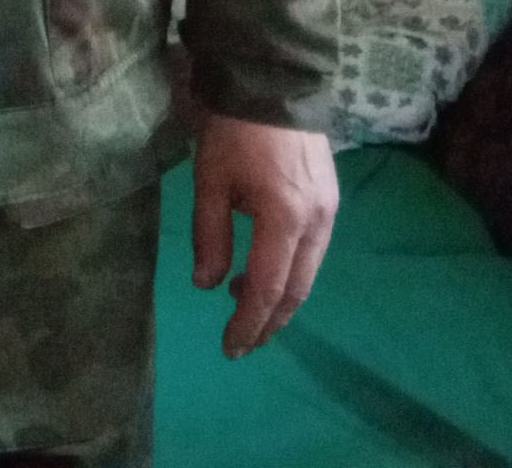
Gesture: no_gesture